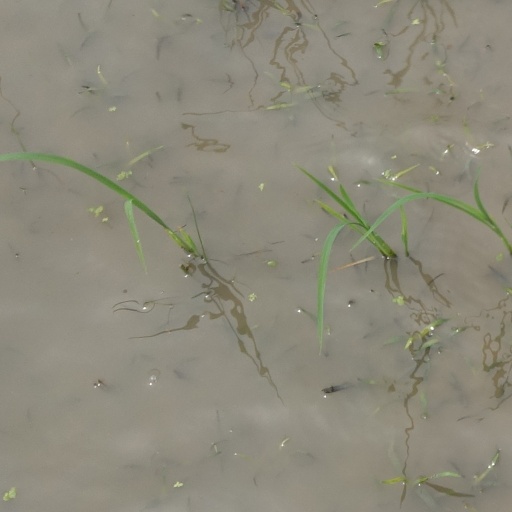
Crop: rice